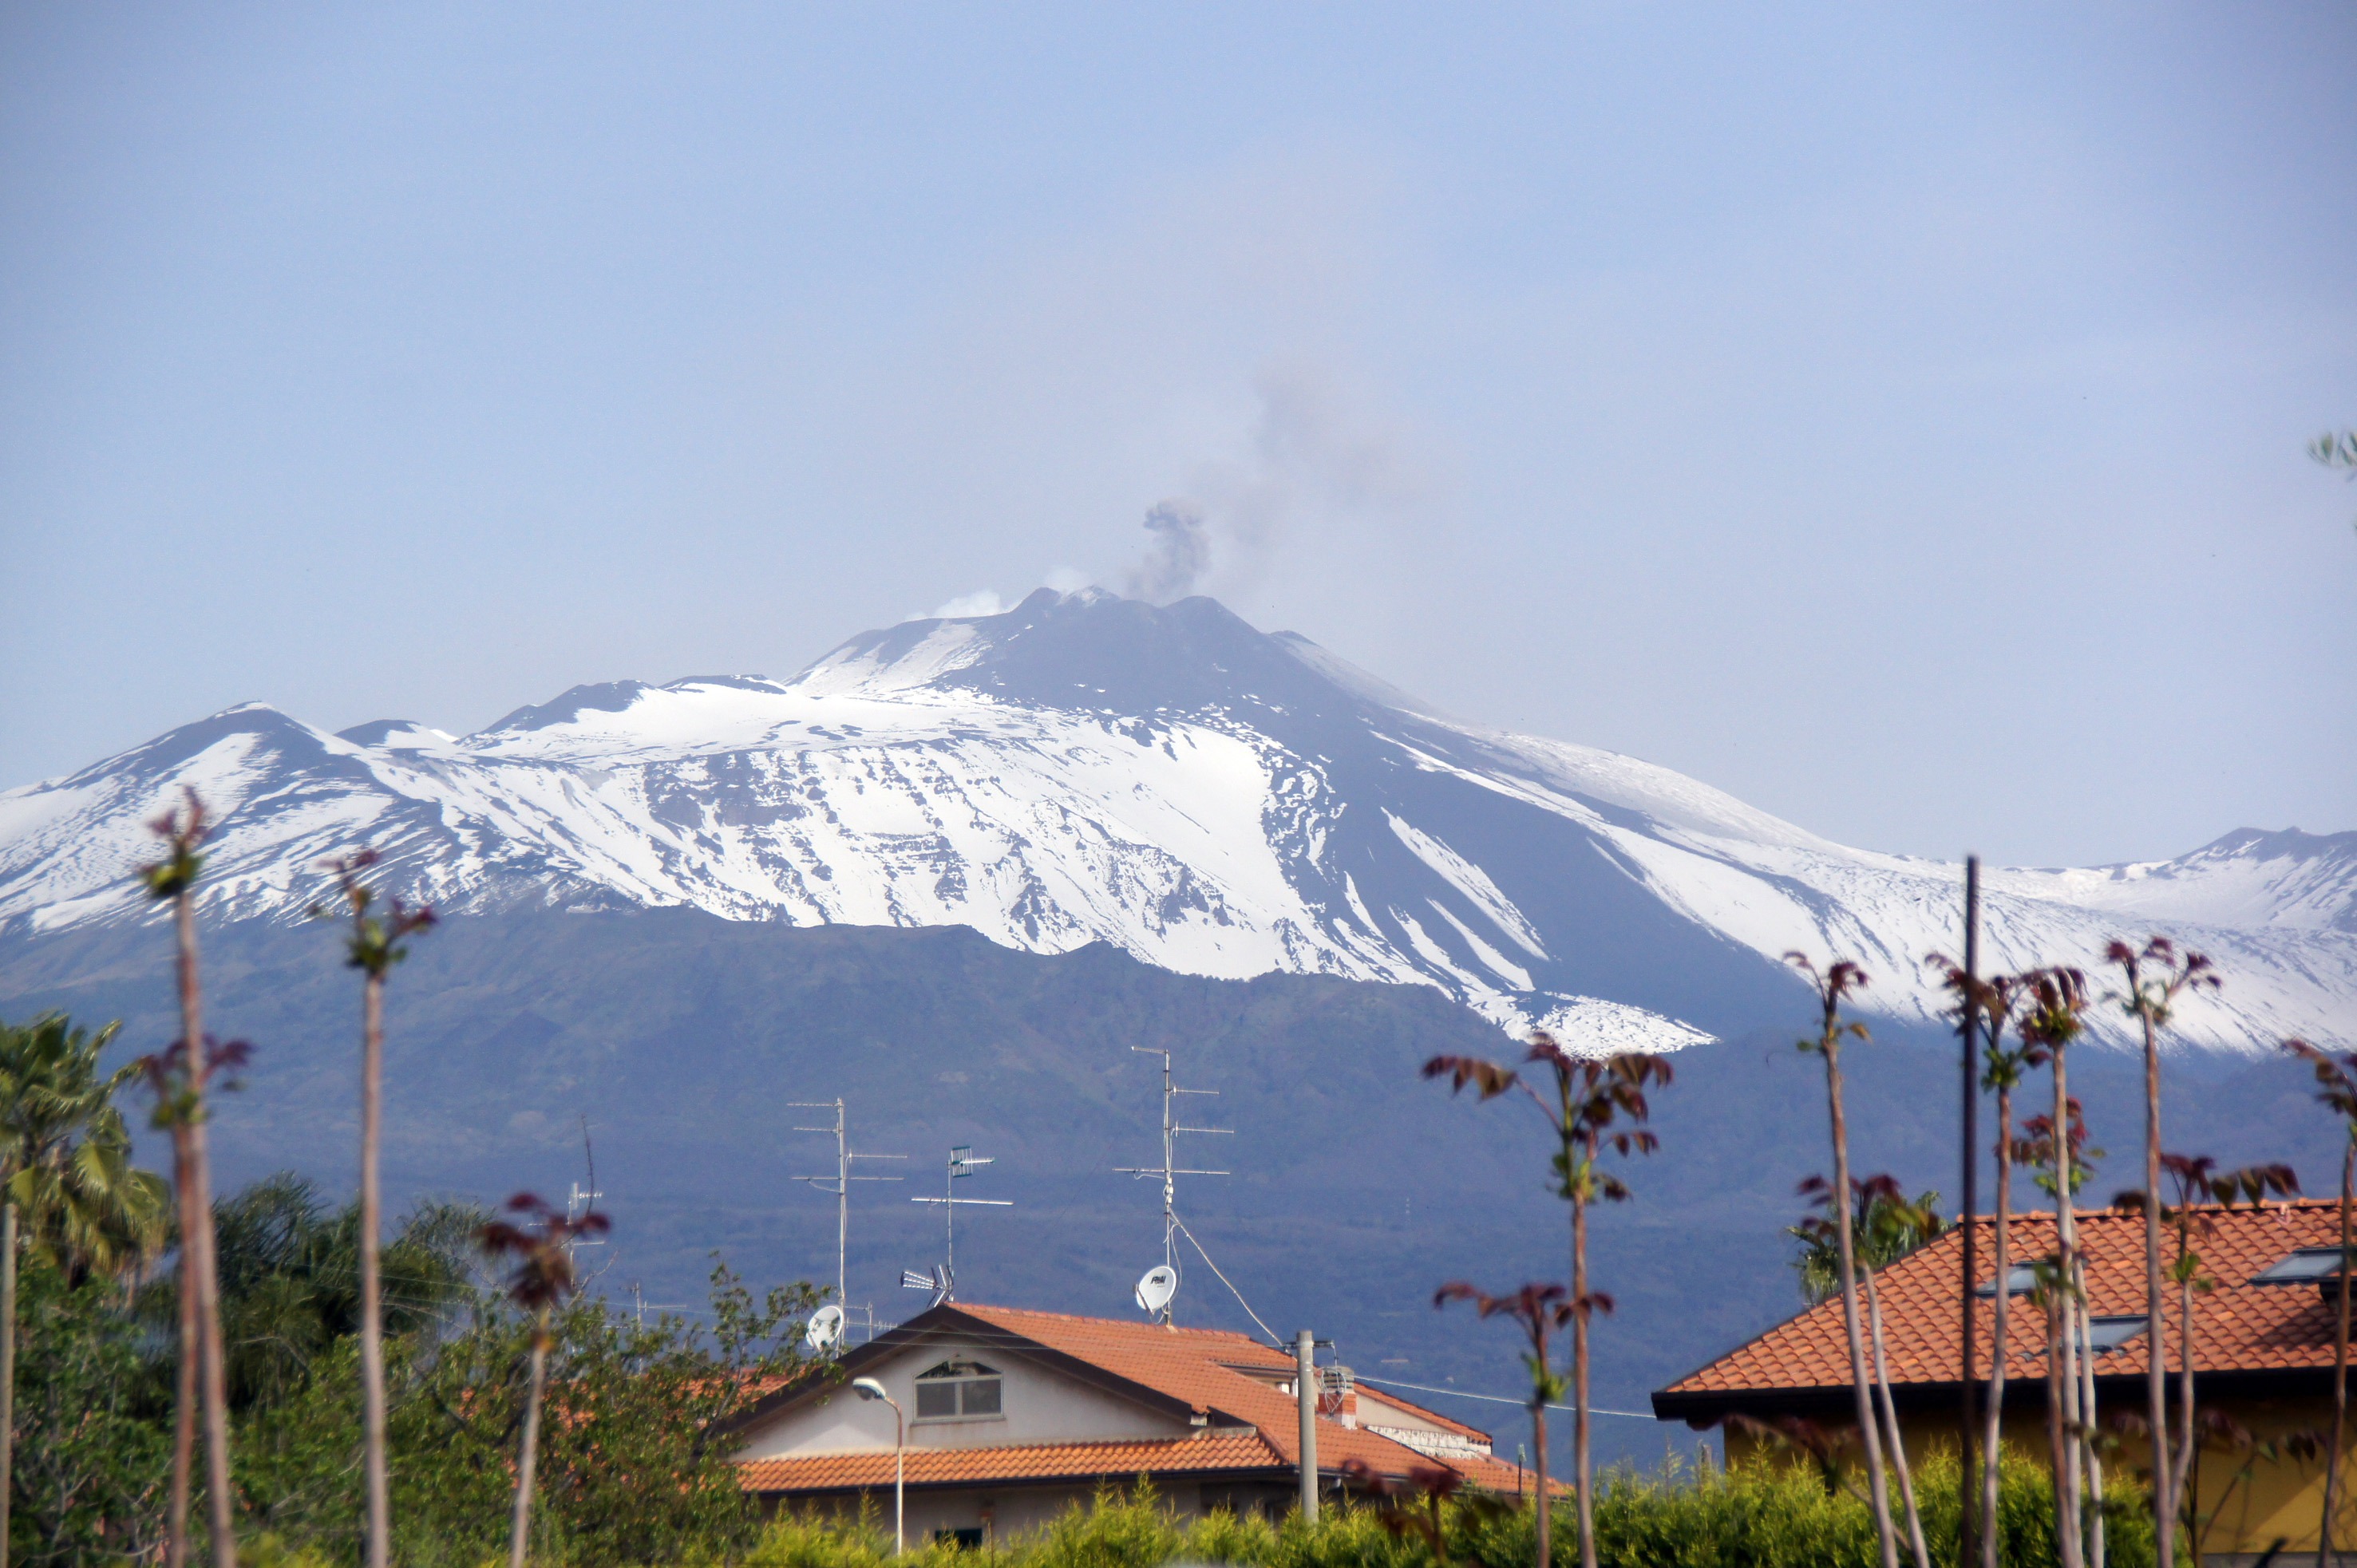
mountain, mountain range, summit, resort, alps, sicily, etna, landform, geographical feature, mountainous landforms, geological phenomenon